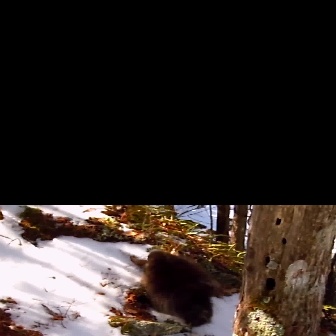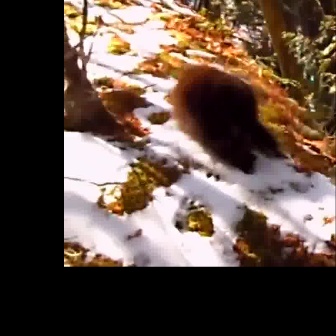
  Please identify the target specified by the bounding box [142,250,219,327] in the first image and locate it in the second image. Return the coordinates in [x_min,y_min,x_max,y_max] format.
Answer: [167,62,283,177]